Los Angeles Airport Police

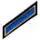

As is the case with most uniformed law enforcement agencies, the Los Angeles Airport Police has a paramilitary organizational structure. The rank structure has changed over the years: for example, Assistant Chief and Deputy Chief ranks were used from 1980 to 1986, but were dormant from 1986 to 2007. In 2011, the rank of Commander was not in use. A four-stripe rank Sergeant (with an added bottom rocker, similar to U.S. Army Staff Sergeant) was used from 1980 until 1986 to differentiate active sergeants from other sergeants who had previously served in Boarding Service Bureau at a lower paygrade. Field Training Officers, Detectives, and K9 officers receive a bonus for those duties.